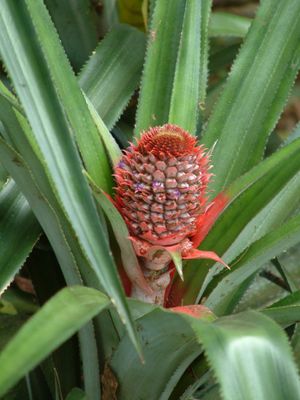
Ananas-familien
Blomstrende Ananas